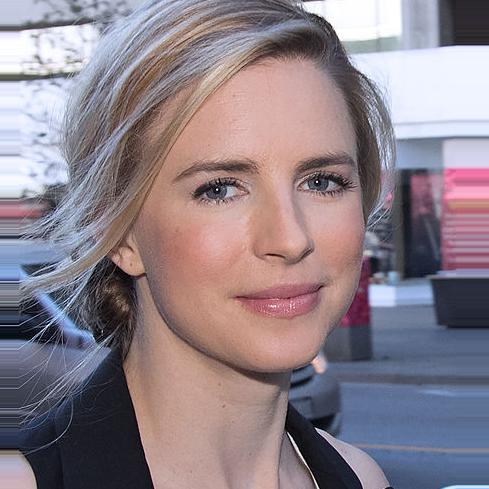
Age: 30